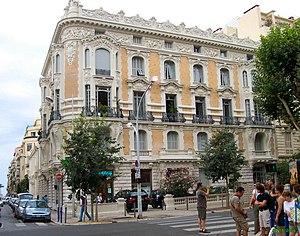
La ville de Nice possède de nombreux immeubles et bâtiments dénommés palais.
Cette article présente la liste des voies de Nice classées par ordre alphabétique. En 2003, Marguerite et Roger Isnard ont dénombré 1 789 voies à Nice.
Le quartier des Musiciens, aussi appelé quartier Thiers, fait partie du centre de Nice, à quelques minutes à pied du grand axe actuel de l'avenue Jean-Médecin.